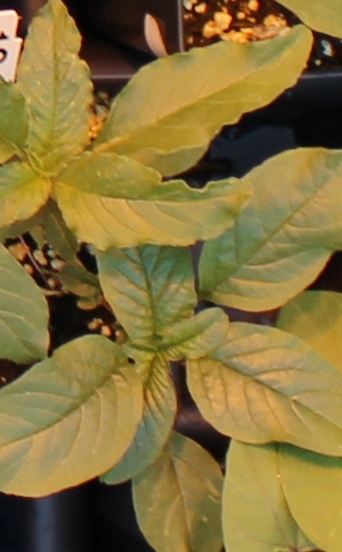
Label: Waterhemp